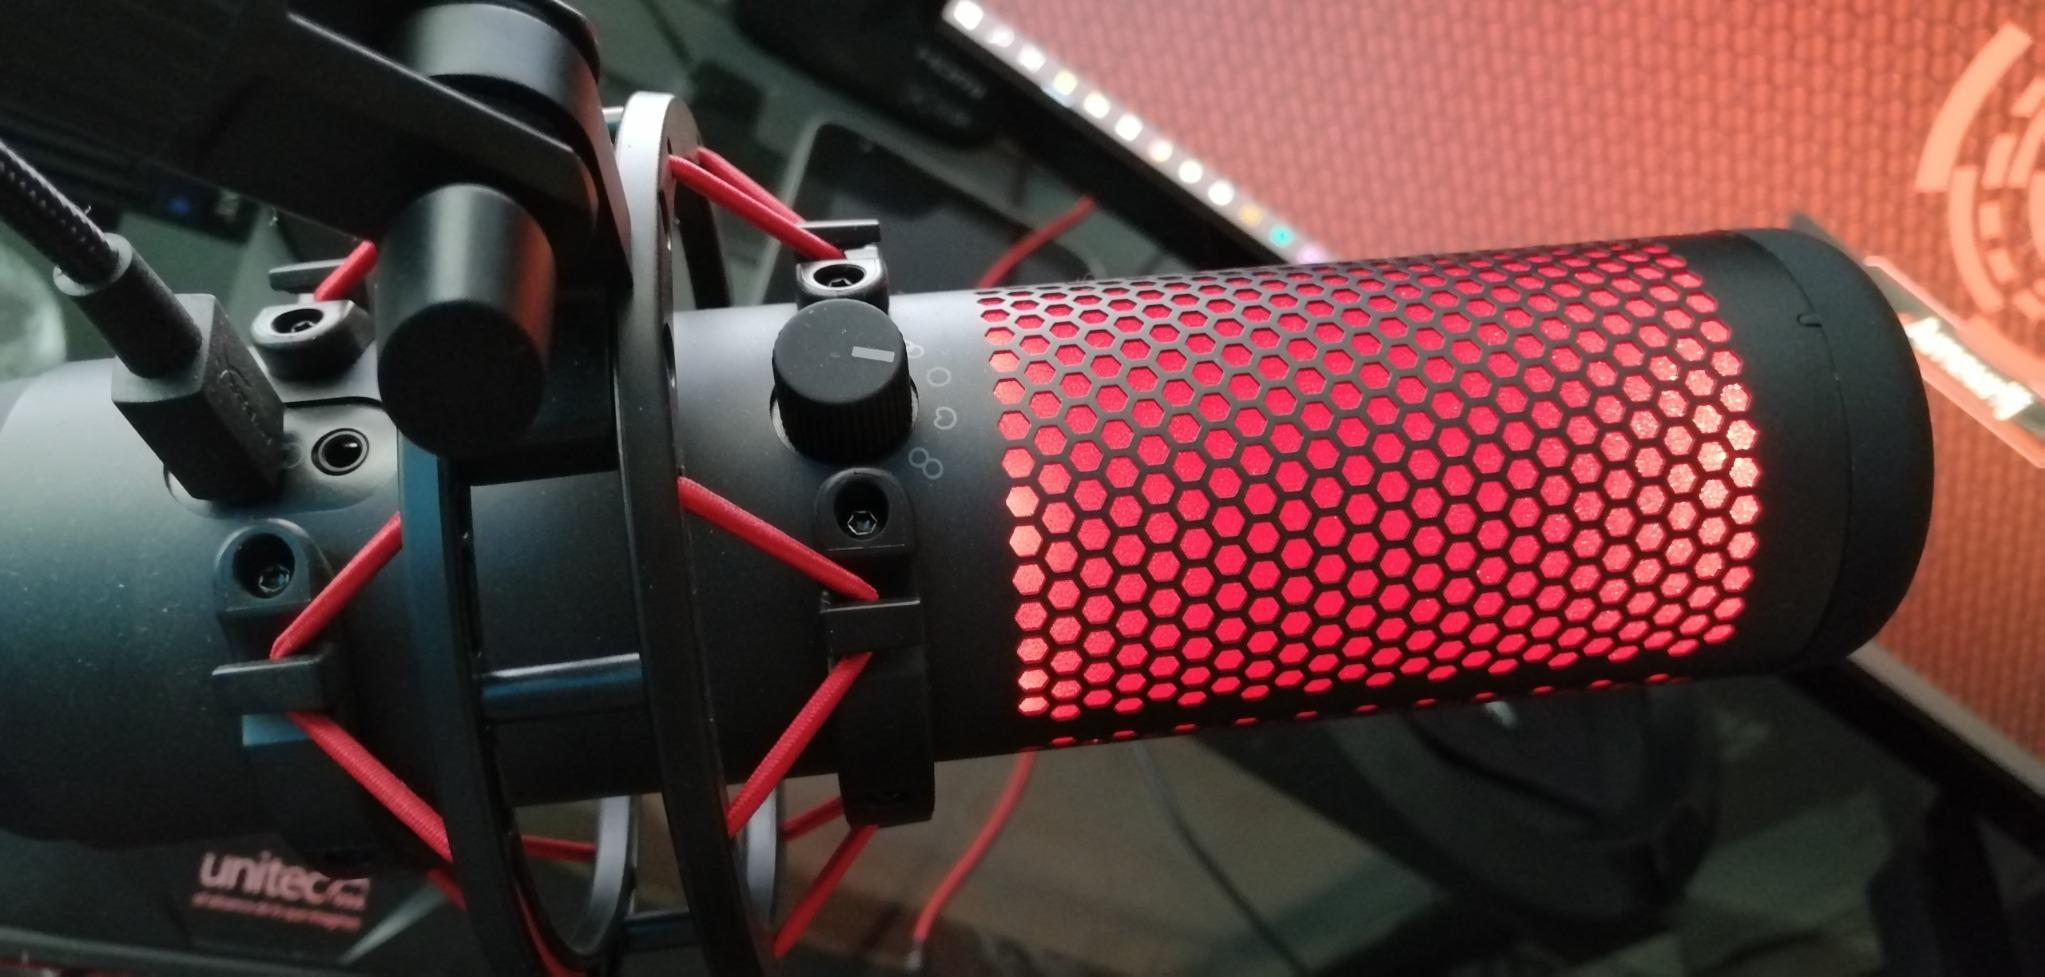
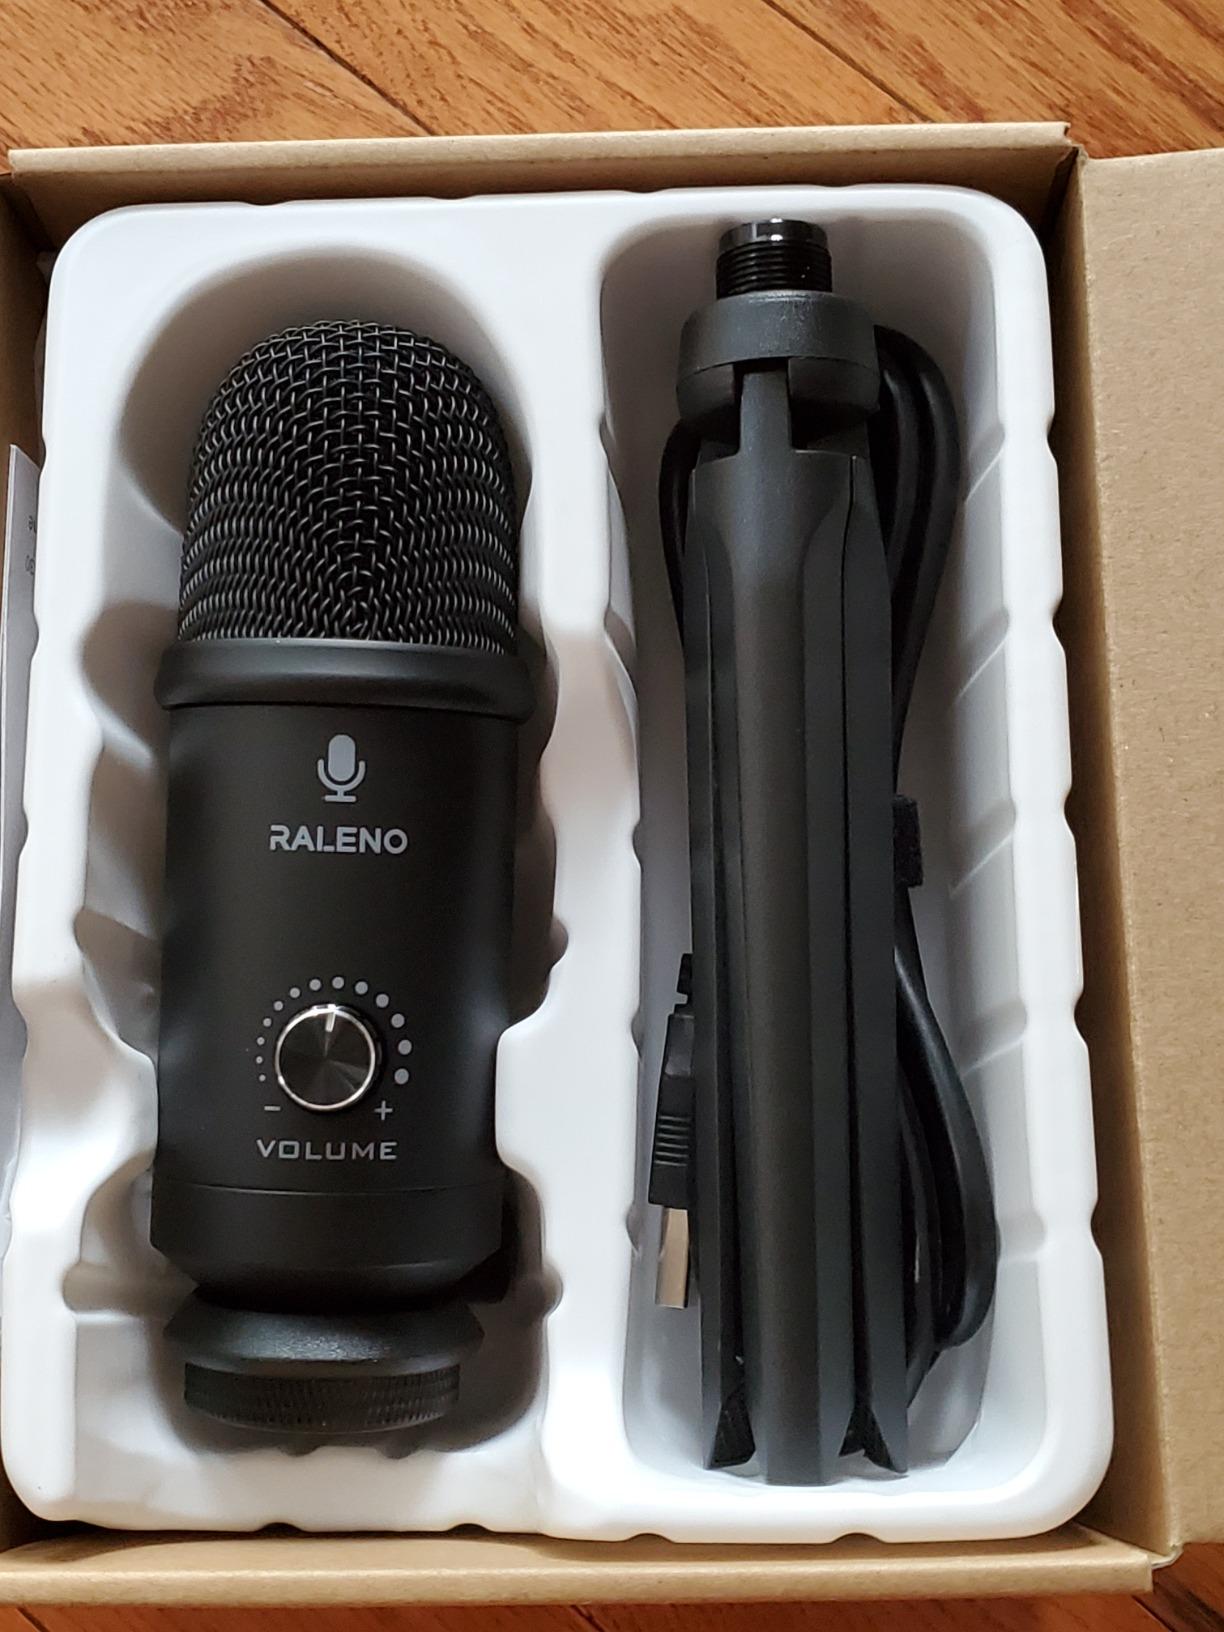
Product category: microphone
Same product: no